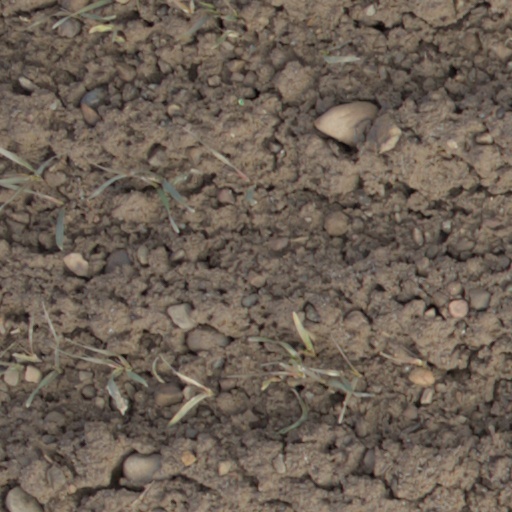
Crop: wheat